Jan Pieter van Baurscheit the Elder

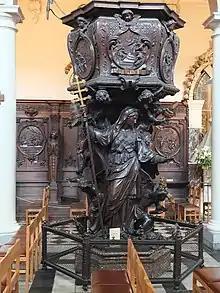
Pulpit of the Saint Carolus Borromeus church by Baurscheit the Elder

Elder was born in Wormersdorf as the son of the mayor there, and moved to Antwerp, where he first apprenticed to the nephew of Pieter Verbrugghen the Elder, Pieter Scheemaeckers, and then joined the Guild of St. Luke as master sculptor in 1694. The next year he married Catharina Boets and their son Jan Pieter van Baurscheit the Younger became an architect.